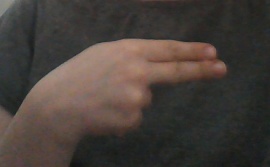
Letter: ain